The Family Corleone

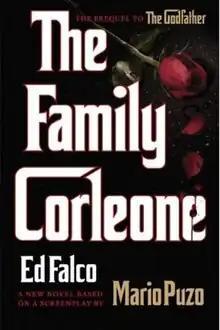
U.S. first edition cover

The Family Corleone is a 2012 novel by Ed Falco, based on an unproduced screenplay by Mario Puzo, who died in 1999. It is the prequel to Puzo's "The Godfather". It was published by Grand Central Publishing and released May 8, 2012. It is the fifth and final book published in "The Godfather" novel series but, being a prequel, it is chronologically set first, albeit after Chapter 14 of the "The Godfather" (which recounts Vito Corleone's life from his childhood in Sicily to the beginnings of his criminal empire in New York City, filmed as the flashback sequences in "The Godfather Part II").